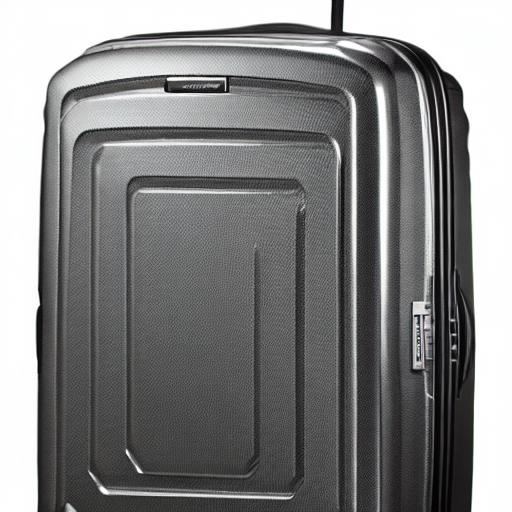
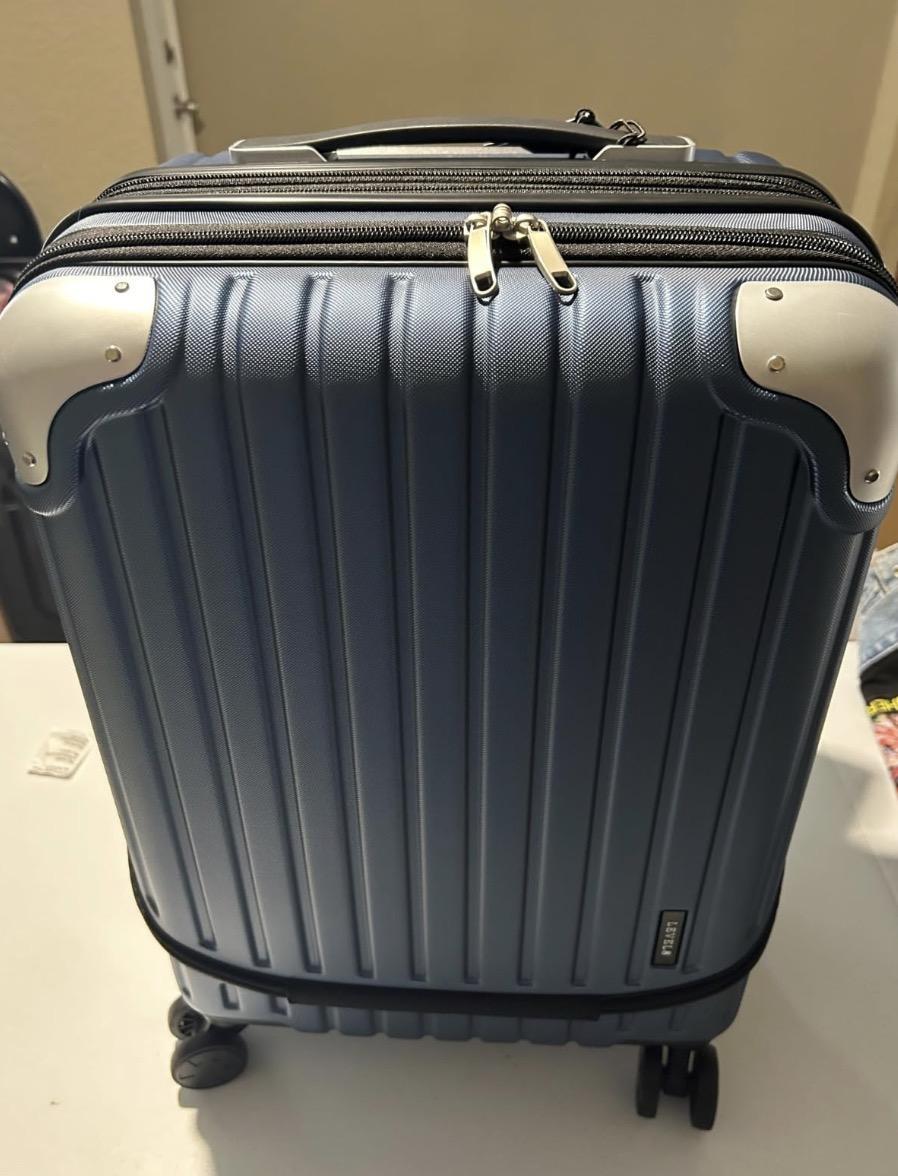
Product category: items_tea
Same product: no